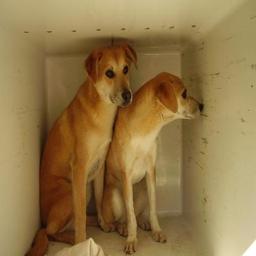
Animal: dogs